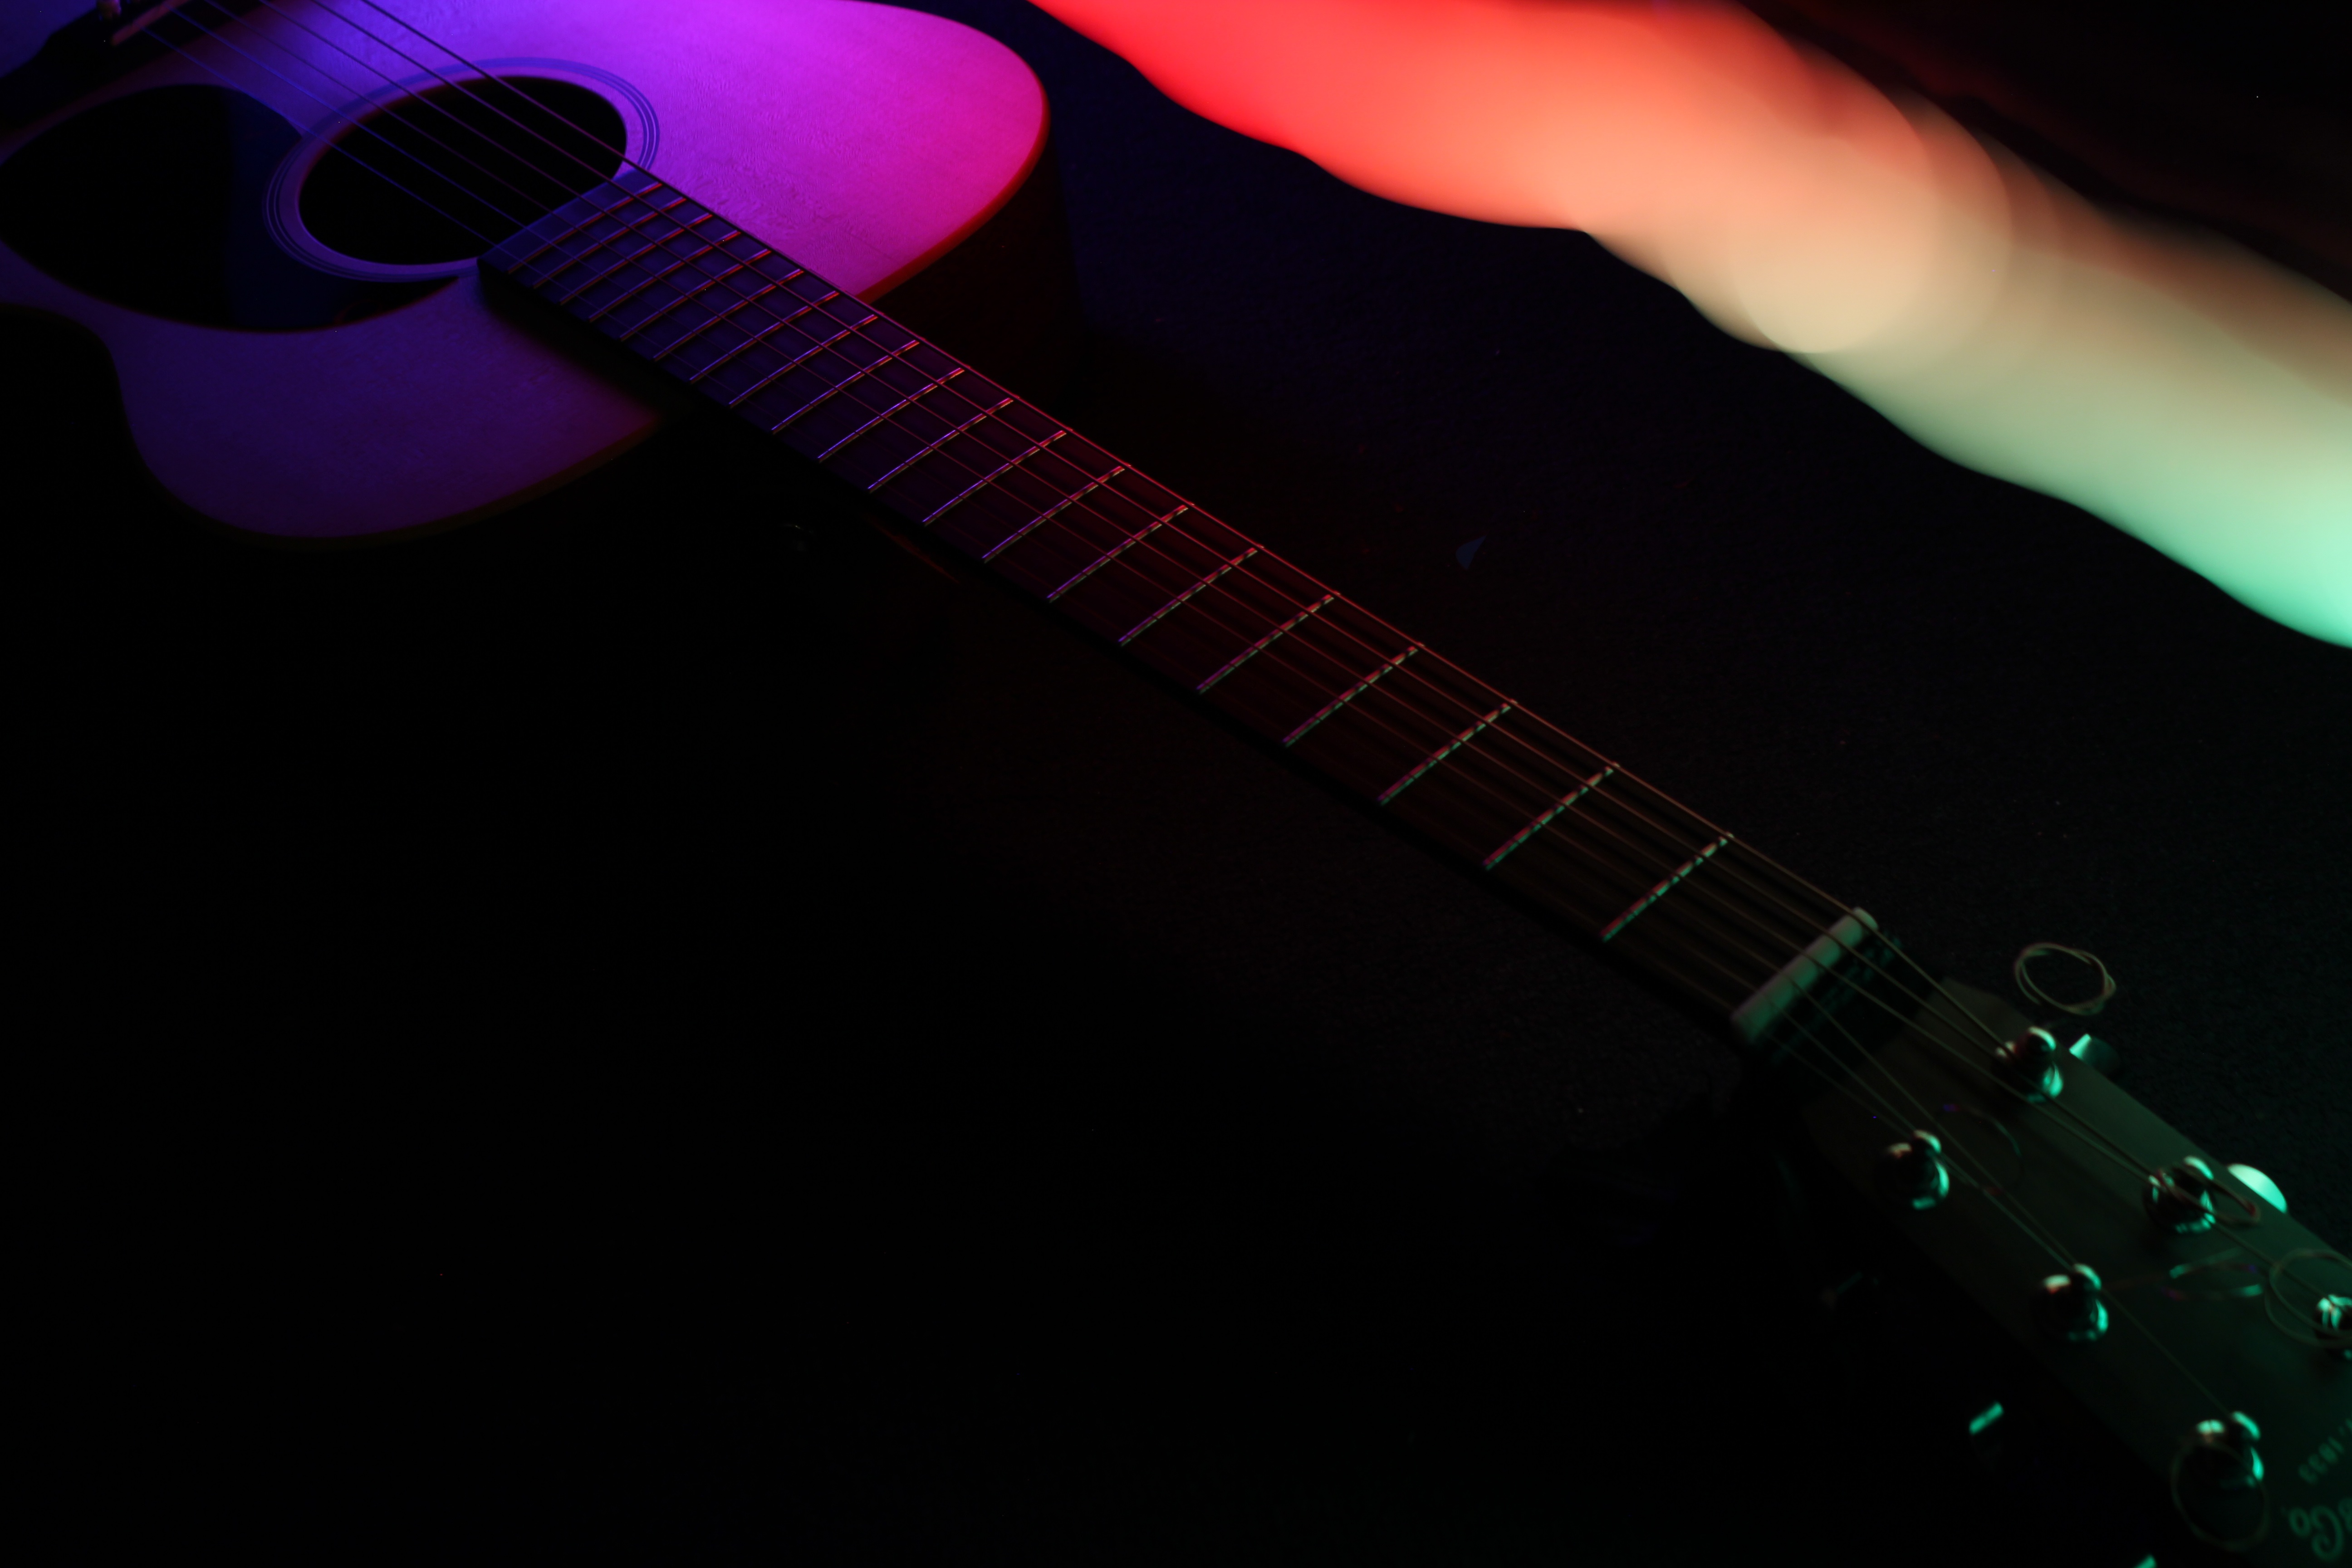
guitar, slide guitar, acoustic guitar, musical instrument, plucked string instruments, bass guitar, string instrument, acoustic electric guitar, guitarist, close up, bassist, electric guitar